East of England

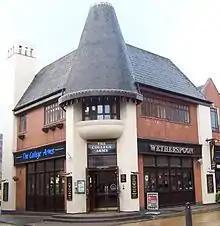
Wetherspoons is based in Watford near Watford Junction railway station

The East of England has the lowest elevation range in the UK. Twenty per cent of the region is below mean sea level, most of this in North Cambridgeshire, Norfolk and on the Essex Coast. Most of the remaining area is of low elevation, with extensive glacial deposits. The Fens, a large area of reclaimed marshland, are mostly in North Cambridgeshire. The Fens include the lowest point in the country in the village of Holme: 2.75 metres (9.0 ft) below mean sea level. This area formerly included the body of open water known as Whittlesey Mere. The highest point in the region is at Clipper Down at 817 ft (249 m) above mean sea level, in the far southwestern corner of the region in the Ivinghoe Hills.